9K32 Strela-2

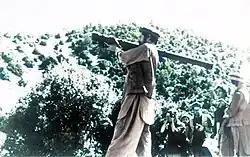
An Afghan Mujahid with a Strela 2

The guidance of the SA-7 follows proportional convergence logic, also known as angle rate tracking system or pro-logic. In this method, as the seeker tracks the target, the missile is turned towards where the seeker is turning towards – not where it is pointing at – relative to the missile's longitudinal axis. Against a target flying in a straight-line course at constant speed, the angle rate of seeker-to-body reduces to zero when the missile is in a straight-line flight path to intercept point.